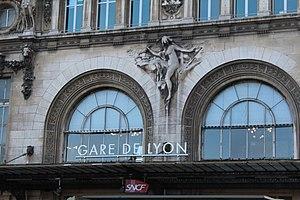
Façade ouest de la gare de Lyon à Paris.